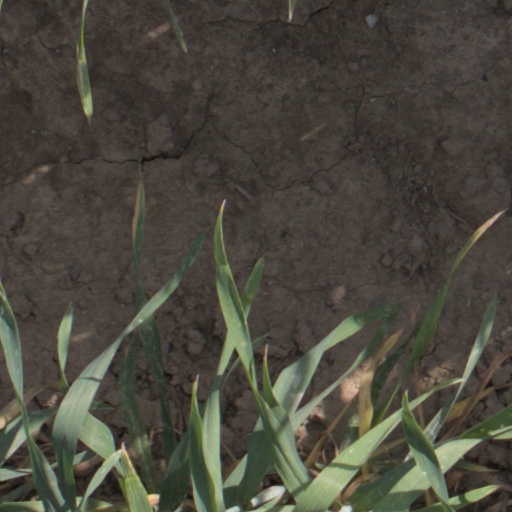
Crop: wheat